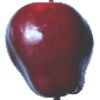
Label: red_delicious_apple